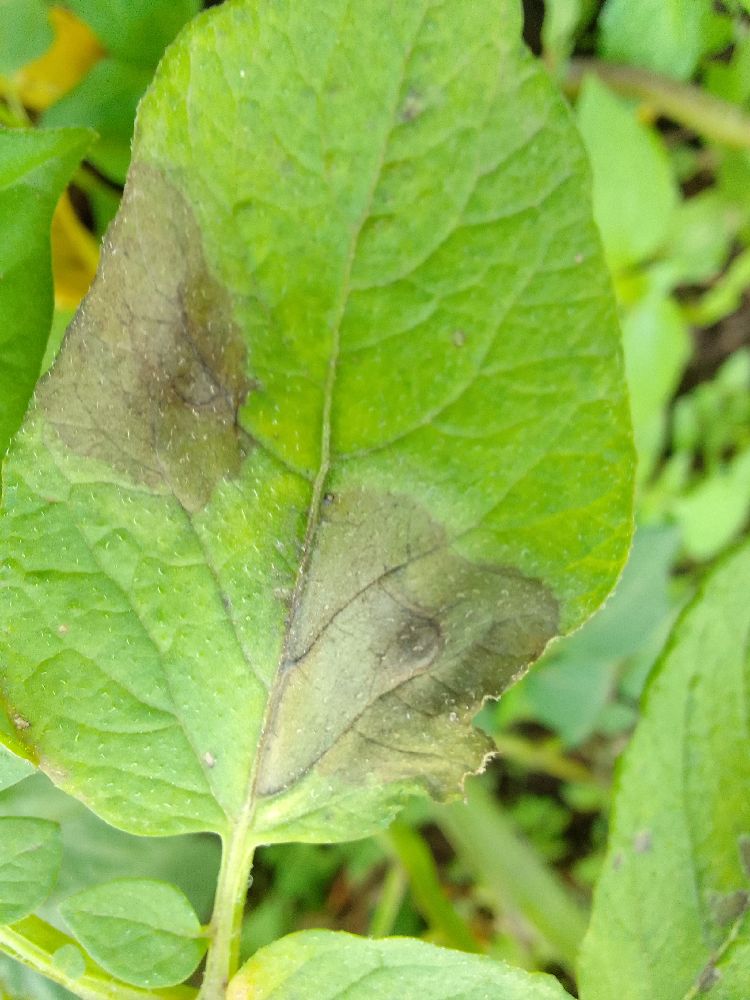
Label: Late blight